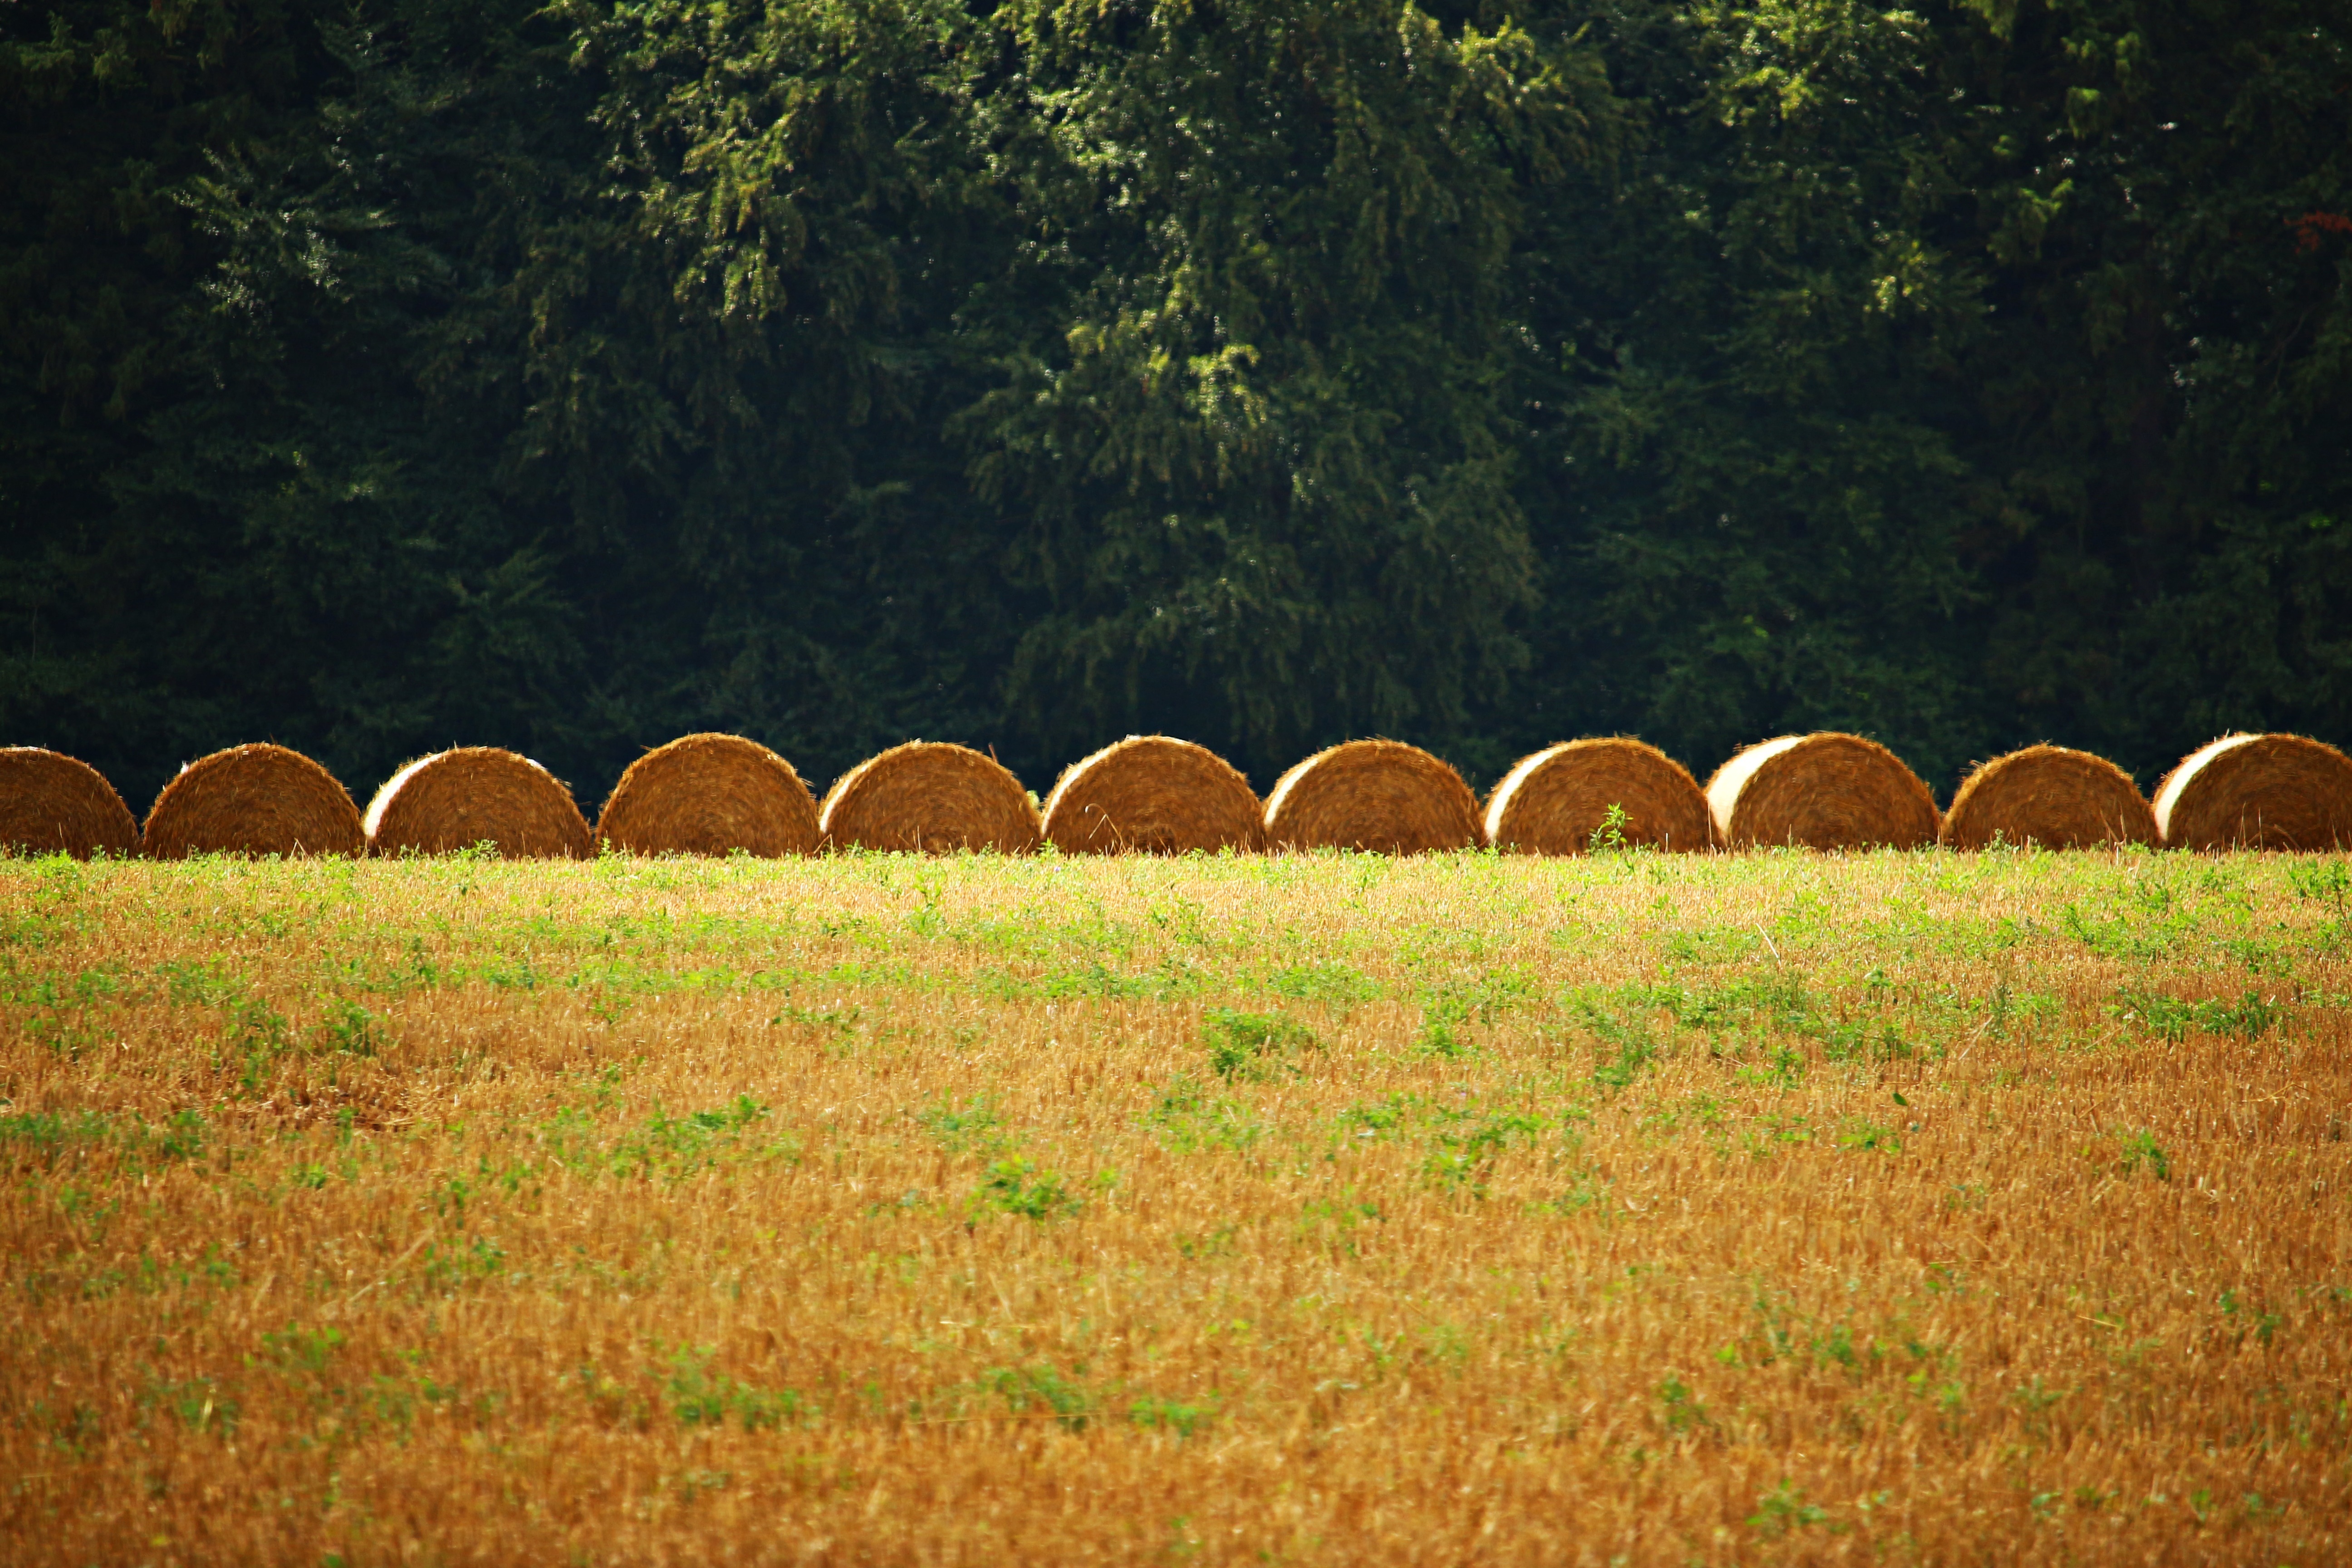
landscape, tree, nature, forest, grass, plant, hay, field, farm, lawn, meadow, prairie, sunlight, morning, leaf, flower, summer, harvest, pasture, grazing, autumn, agriculture, stubble, grassland, straw, cornfield, cereals, habitat, ecosystem, harvested, round bales, straw bales, rural area, straw role, natural environment, grass family